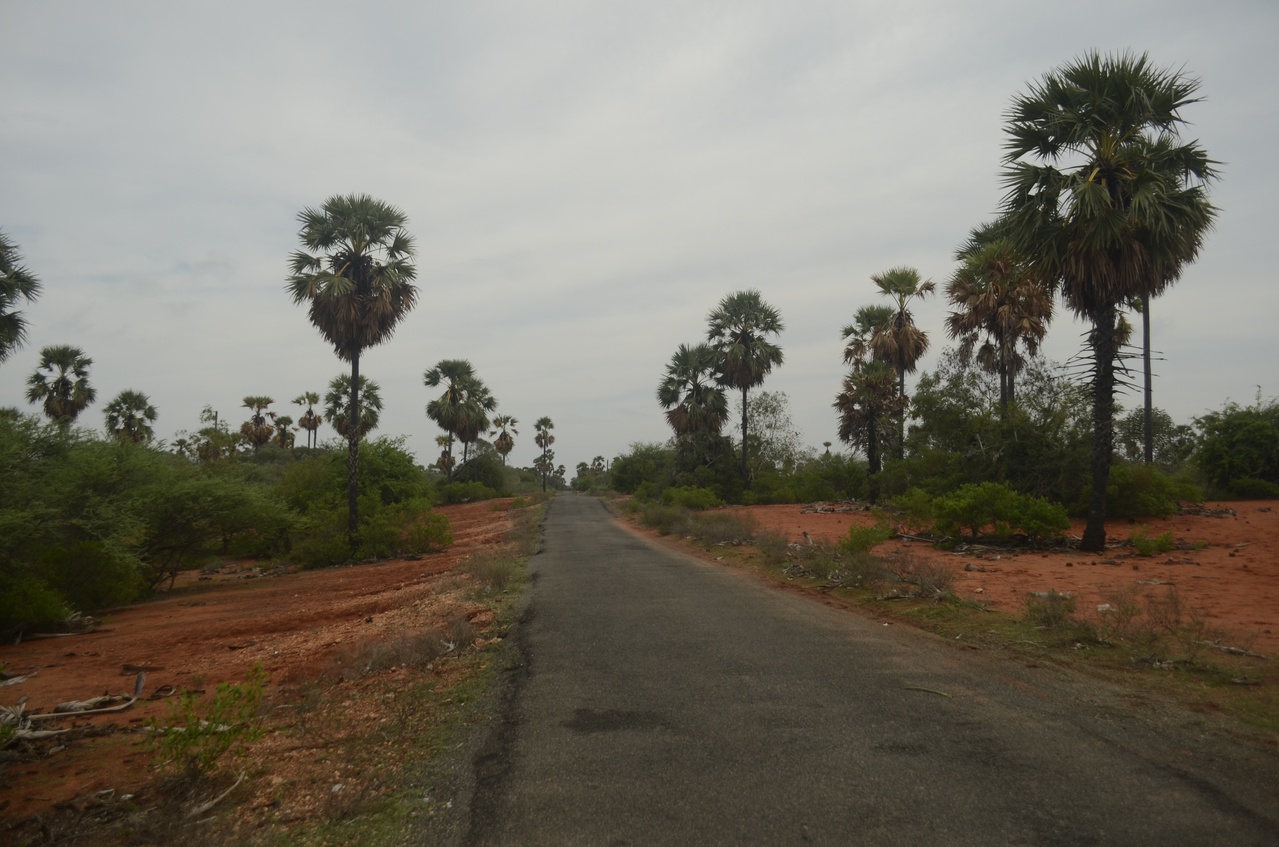
Habitat in Teri red dune complex